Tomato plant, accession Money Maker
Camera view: vertical (180 deg); turntable rotation: 210 degrees
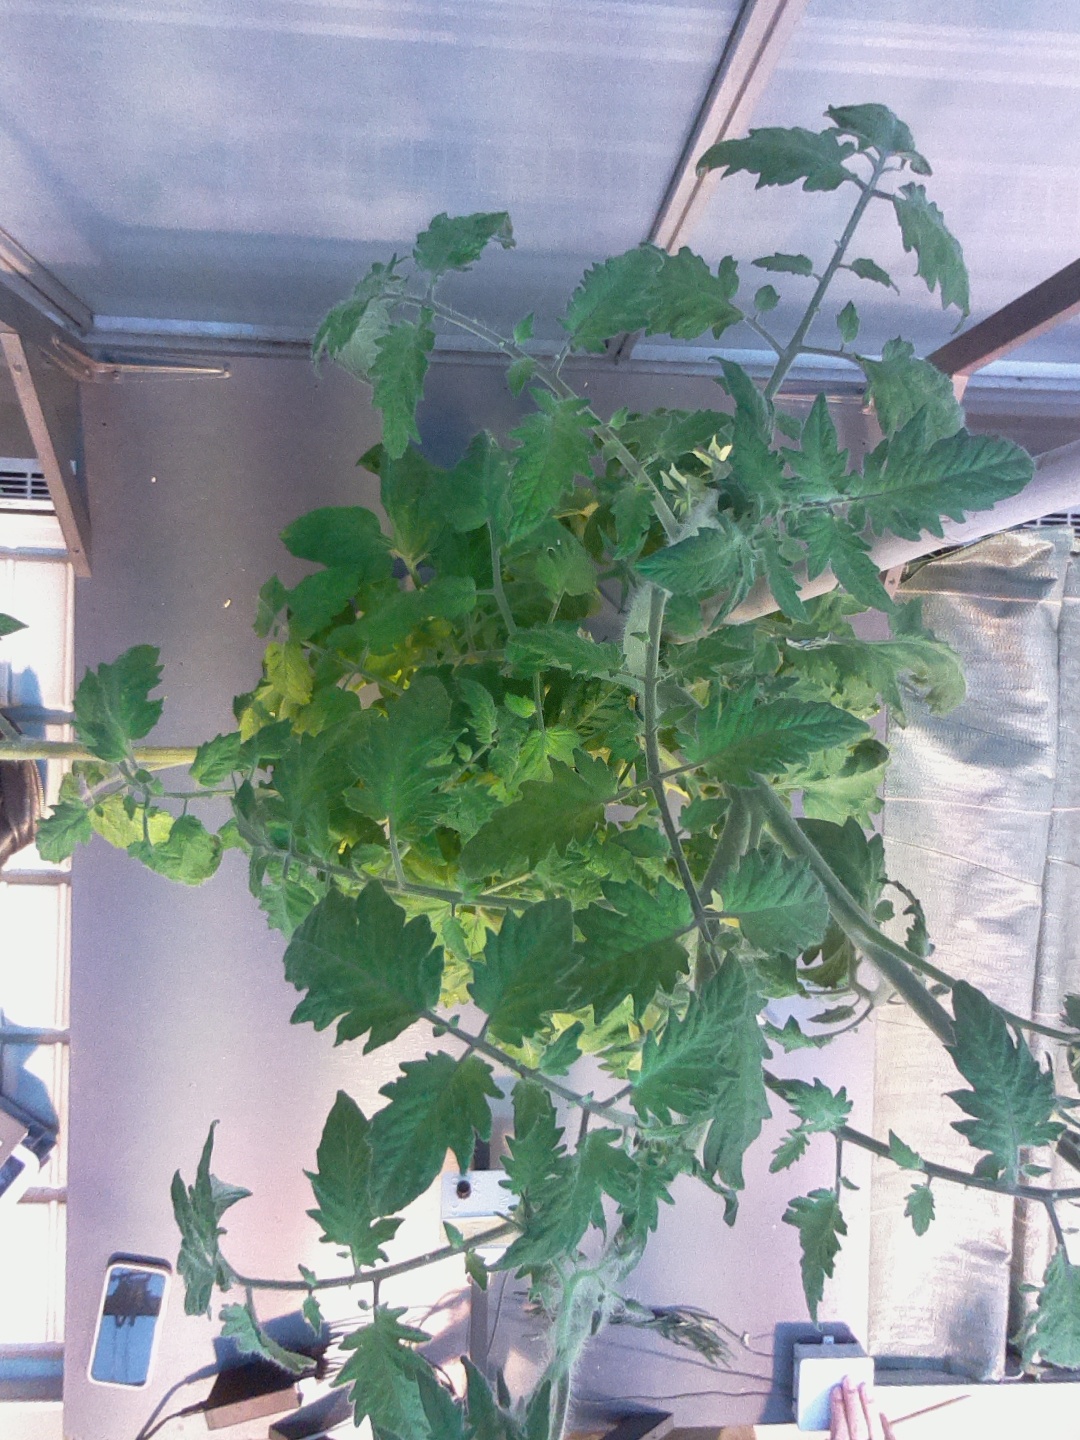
BBCH growth stage 68: Full flowering, 80%-90% of flowers open, more petals falling